2016 Indian banknote demonetisation

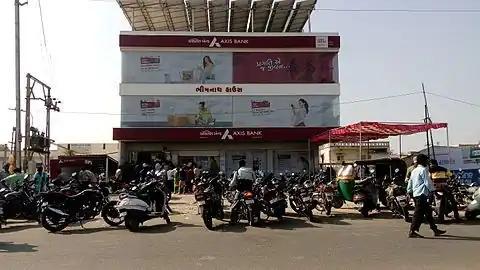
People gathered at an ATM of Axis Bank on 16 November 2016 in Mehsana, Gujarat to withdraw cash following deposit of demonetised banknotes in bank.

The Reserve Bank of India stipulated that the demonetised banknotes could be deposited with banks over a period of fifty days until 30 December 2016. The banknotes could also be exchanged for legal tender over the counter at all banks. The limit for such exchange was per person from 8 to 13 November, was increased to from 14 to 17 November, and reduced to from 18 to 25 November. The exchange of banknotes was stopped completely on 25 November, although the government had previously stated that the volume of exchange would be increased after that date. International airports also facilitated an exchange of banknotes for foreign tourists and out-bound travellers, amounting to a total value of per person. Fuel pumps, government hospitals, railway and airline booking counters, state-government recognised dairies and ration stores, and crematoriums were allowed to accept the demonetised banknotes until 2 December 2016.